Qʼuqʼumatz

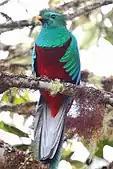
The "qʼuq" "resplendent quetzal" was strongly associated with Qʼuqʼumatz in Kʼicheʼ belief

The male resplendent quetzal boasts iridescent blue-green tail feathers measuring up to long that were prized by the Maya elite. The blue-green feathers symbolized vegetation and the sky, both symbols of life for the ancient Maya, while the bright red feathers of the bird's chest symbolized fire. Together, this combination gave a profound religious symbolism to the bird. The snake was a Maya symbol of rebirth due to its habit of shedding its skin to reveal a fresher one underneath. Qʼuqʼumatz thus combined the celestial characteristics of the quetzal with the serpentine underworld powers of the snake, giving him power over all levels of the Maya universe. These characteristics also indicated a sexual duality between his masculine feathered serpent aspect and his feminine association with water and wind. This duality enabled the god to serve as a mediator between the masculine sun god Tohil and the feminine moon goddess Awilix, a role that was symbolized with the Mesoamerican ballgame.